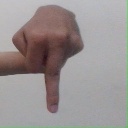
अक्षर: प